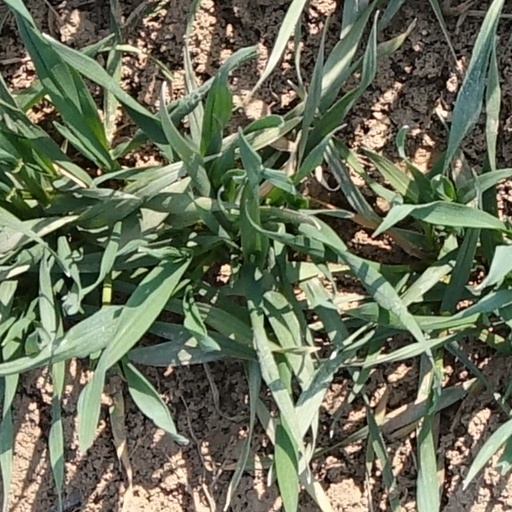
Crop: wheat